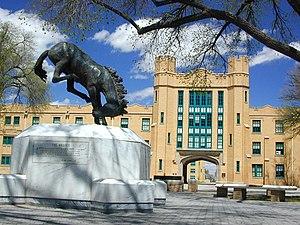
Roswell est une ville située au sud-est de l'État du Nouveau-Mexique aux États-Unis. Chef-lieu du comté de Chaves, Roswell possédait une population de 48 366 habitants au recensement de 2010 et s'étend sur une superficie de 75 km². La cité est située à quelques kilomètres à l'ouest de la rivière Pecos, au nord de la région de Carlsbad et à l'est des montagnes de Capitan.